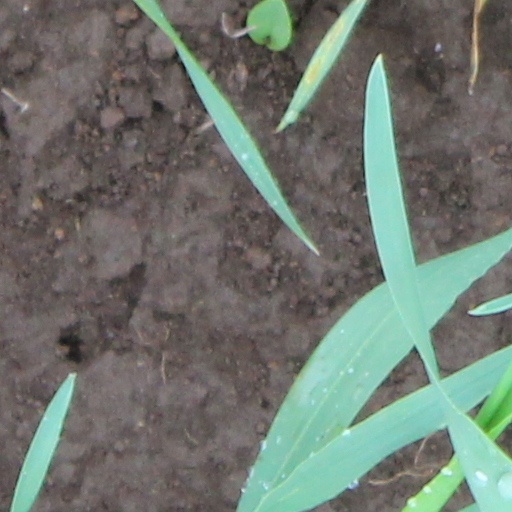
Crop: wheat